Vigraharaja IV

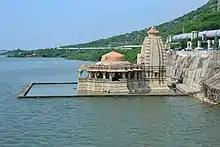
The Bisaldeo temple in Bisalpur was constructed by Vigraharaja IV.

Vigraharaja subdued the Chahamanas of Naddula, who had branched off from the Shakambhari Chahamana dynasty, and were feudatories of the Chaulukya king Kumarapala. The Bijolia inscription boasts that he turned Javalipura (modern Jalore) into "Jvalapura" (city of flames); reduced Pallika (modern Pali) to a "palli" (a hamlet); and made Naddula (modern Nadol) a "nadvala" (a cane-stick or a marsh of reeds). The Naddula ruler subdued by him was probably Alhanadeva.